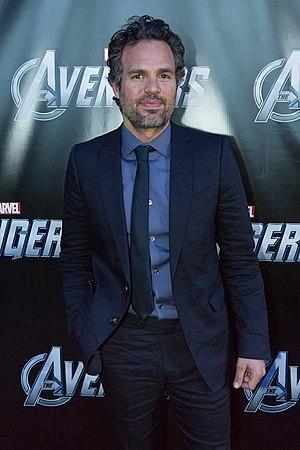
Mark Ruffalo [mɑɹk ˈɹʌfəloʊ] est un acteur, producteur de cinéma, scénariste et réalisateur américain, né le 22 novembre 1967 à Kenosha.